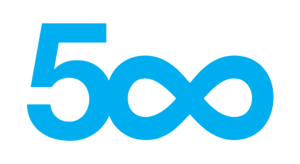
Logo de 500px.